Great Zimbabwe

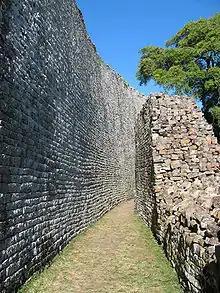
Passageway in the Great Enclosure

Carl Peters collected a ceramic ushabti in 1905. Flinders Petrie examined it and identified a cartouche on its chest as belonging to the 18th Dynasty Egyptian Pharaoh Thutmose III and suggested that it was a statuette of the king and cited it as proof of commercial ties between rulers in the area and the ancient Egyptians during the New Kingdom (c. 1550–1077 BC), if not a relic of an old Egyptian station near the local gold mines. Johann Heinrich Schäfer later appraised the statuette, and argued that it belonged to a well-known group of forgeries. After having received the ushabti, Felix von Luschan suggested that it was of more recent origin than the New Kingdom. He asserted that the figurine instead appeared to date to the subsequent Ptolemaic era (c. 323–30 BC), when Alexandria-based Greek merchants would export Egyptian antiquities and pseudo-antiquities to southern Africa.